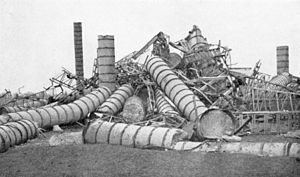
Schalburgtage
Det ødelagte Odinstårn i Odense.
Schalburgtage var det folkelige navn for den terror, som tyskerne og deres danske hjælpere indledte i den sidste del af Besættelsen i Danmark. Terroren blev rettet mod den danske modstandsbevægelse og det danske samfund i almindelighed som en hævn for modstandsaktioner. Ligeledes indførtes hævndrab på vellidte danskere, når en tysk soldat eller stikker blev dræbt.